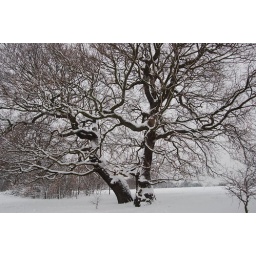
bare tree covered in snow